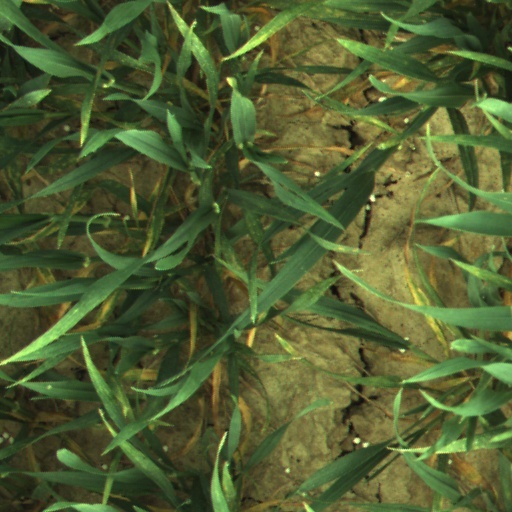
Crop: wheat